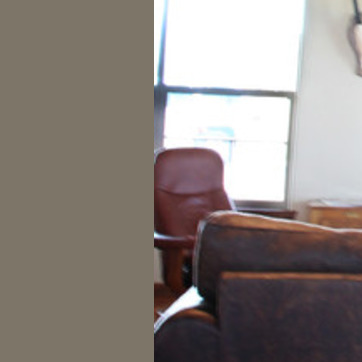
Material: leather